Classical theism

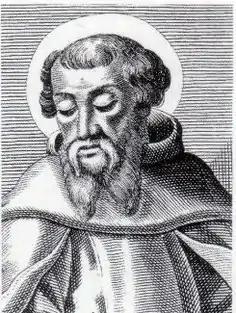
Irenaeus introduced classical theism into Christian theology along with Clement of Alexandria.

Classical theism was introduced into Christianity as early as the 2nd century with Irenaeus and Clement of Alexandria. Augustine of Hippo's 4th-century autobiographical work, "Confessions", contained influences of Platonism and is considered classically theist. Classical theism has been deeply integrated into the Christian understanding of God, particularly through the work of theologians like Augustine and Thomas Aquinas.